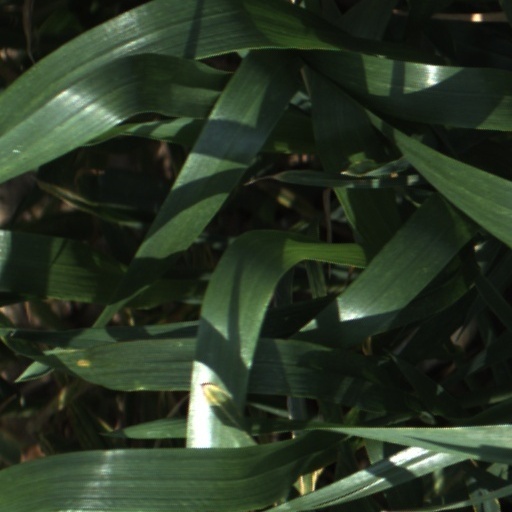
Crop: wheat